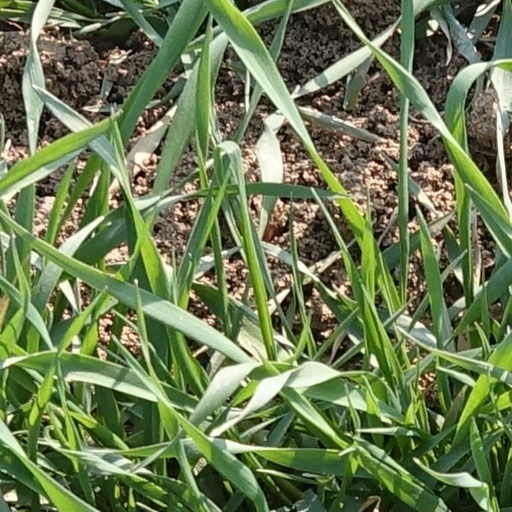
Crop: wheat